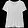
Label: T - shirt / top